Krzesimir Dębski

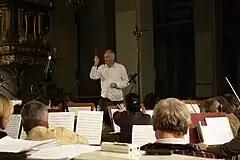
Krzesimir Dębski conducting Toruń Symphony Orchestra and Choir Astrolabium during recording session of his own "Cosmopolis"

Dębski was born in 1953 in Wałbrzych and began attending a music school in Kielce at the age of six. He subsequently studied composition with Andrzej Koszewski, and conducting with Witold Krzemieński, at the Paderewski Academy of Music in Poznań, Poland. Following graduation, Dębski became interested in jazz. Since 1982, as the leader and violinist of the jazz group "String Connection", he has performed in the United States, Canada and over 25 countries in Europe.